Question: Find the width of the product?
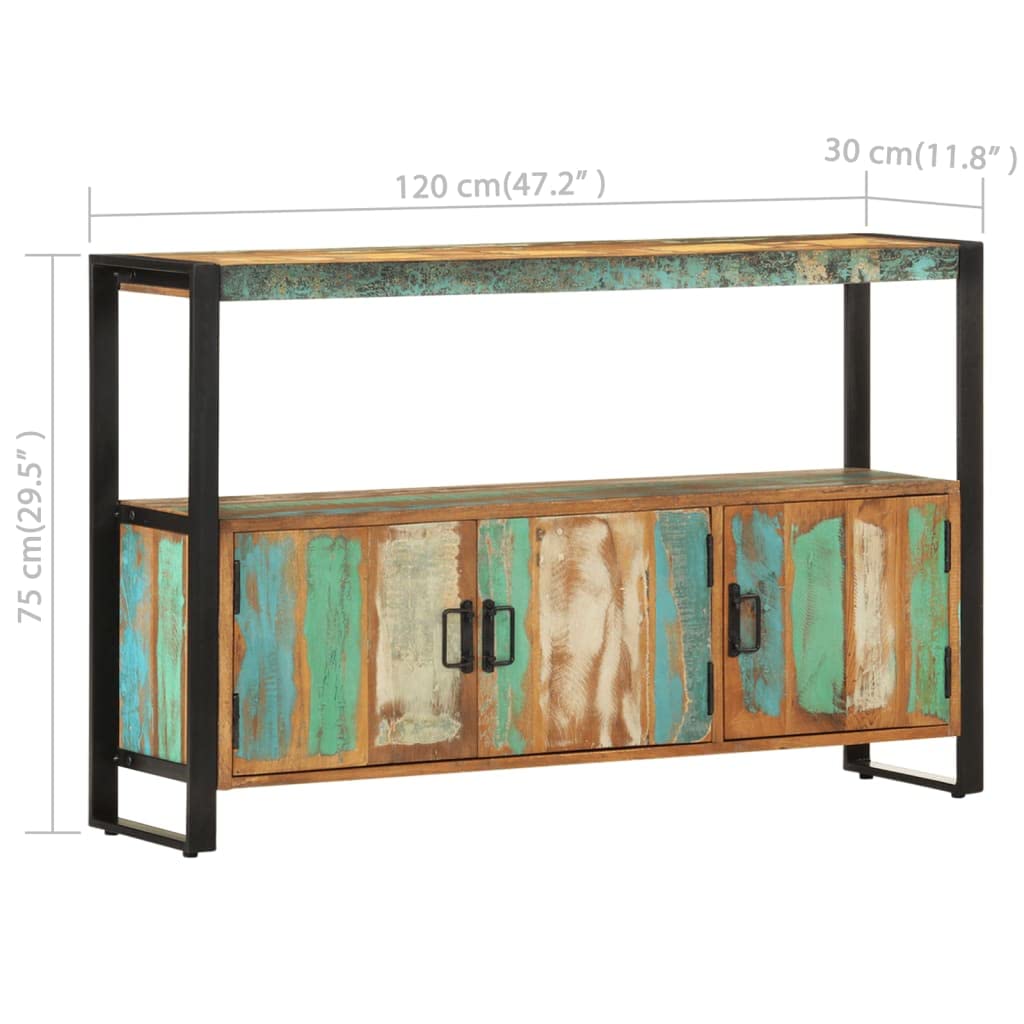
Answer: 120.0 centimetre